Roridomyces austrororidus

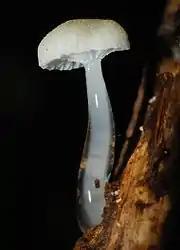
The mucilaginous stipe is a characteristic feature

The cap is shallowly convex to convex or irregularly convex, and with or without a shallow umbo, measuring up to in diameter and up to high. The cap margin is curved downward, sometimes slightly flared, and sometimes has translucent radial striations marking the positions of the gills underneath. The white flesh—thickest at the center of the cap—tapers gradually to the margin. The gills are broadly adnate (fused) to decurrent (running down the length of the stipe). The gill edges are either smooth and even, or may have minute teeth. The gills are well-spaced, with 16 to 24 gills extending fully from the cap margin to the stipe, and two or three tiers of interspersed lamellulae (short gills that do not extend fully from the cap margin to the stipe). The smooth, cylindrical stipe is up to long, and up to in diameter at the base, narrowing towards the top. It is hollow, silky to shiny, and mucilaginous—usually with thick slime at the base. Sometimes, there are short white hairs at the bottom of the stipe, although their presence is variable. The mushroom has no distinctive odor.